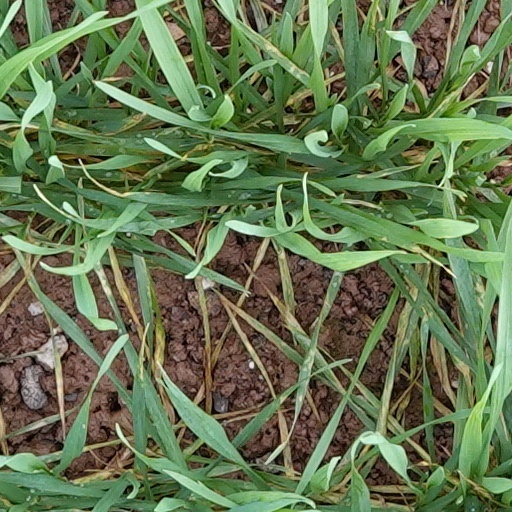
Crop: wheat